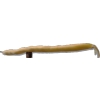
Label: bean_pod